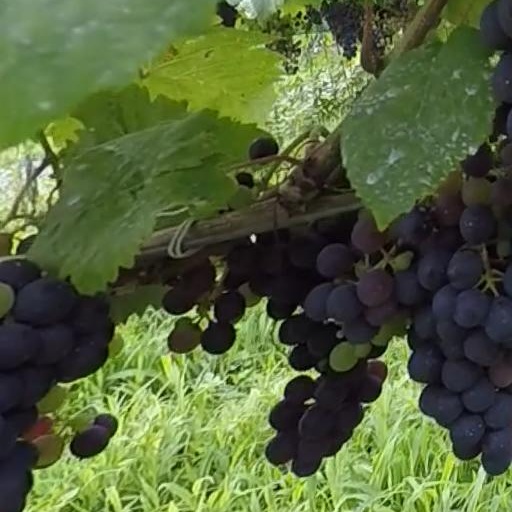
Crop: grape